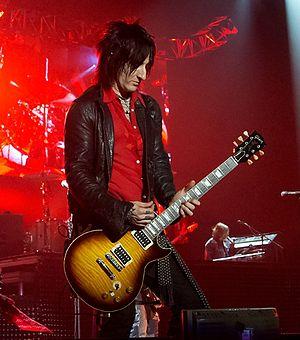
Richard Fortus né le 17 novembre 1966 à Saint-Louis est un guitariste de rock et musicien de sessions.